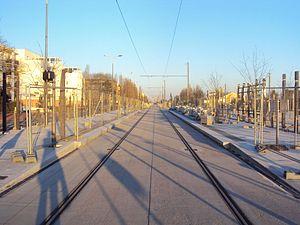
Travaux du T6 Vélizy
La liste des stations du tramway d'Île-de-France propose un aperçu des stations actuellement en service sur les lignes de tramway d'Île-de-France, en France. La première ligne a ouvert en 1992. L'ensemble des lignes, qui ne sont pas toutes en correspondance entre elles, comprend 204 stations, depuis le 14 décembre 2019, date d'extension de la ligne 4 du tramway d'Île-de-France.